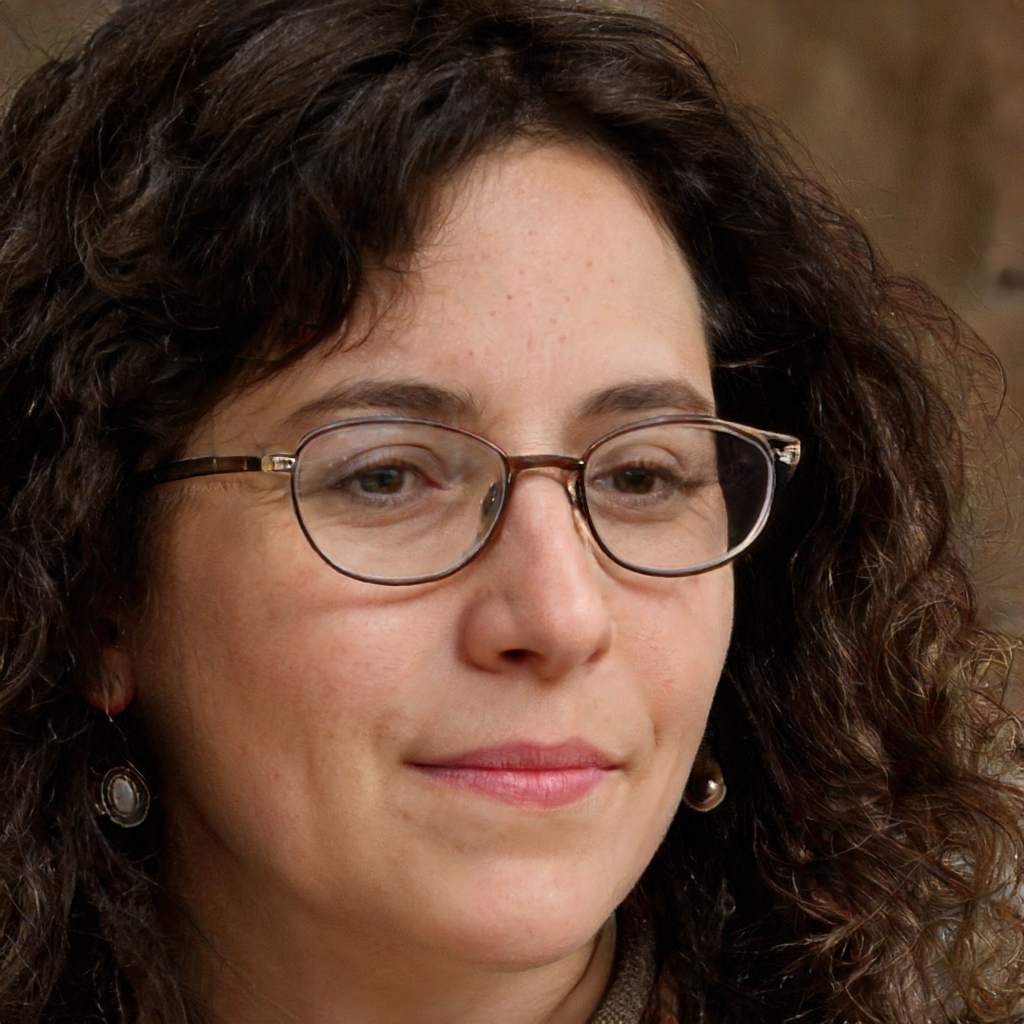
Gender: Female